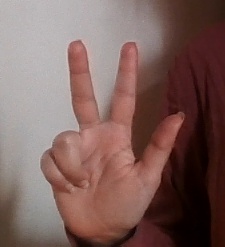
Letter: al